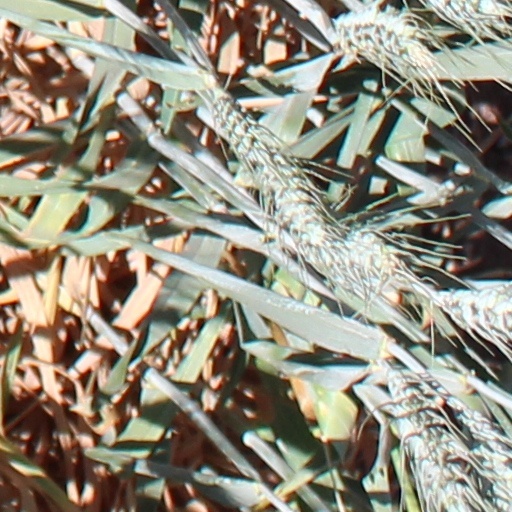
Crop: wheat